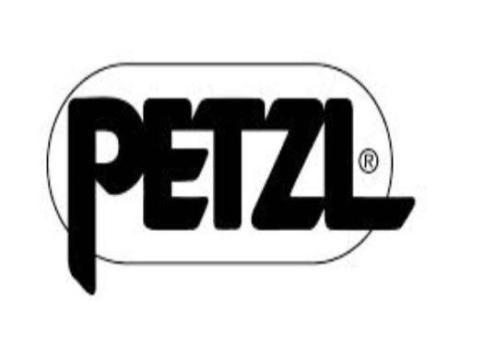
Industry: Clothes